Clara Erskine Clement

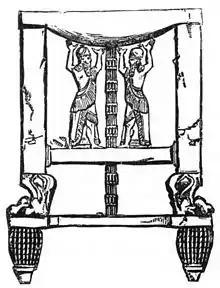
From "A History of Art for Beginners and Students: Vol. 3, Architecture" (1891) by Clara Erskine Clement

Clara Erskine Clement Waters (August 28, 1834, in St. Louis, Missouri – February 29, 1916, in Brookline, Massachusetts) was an American author and traveler.